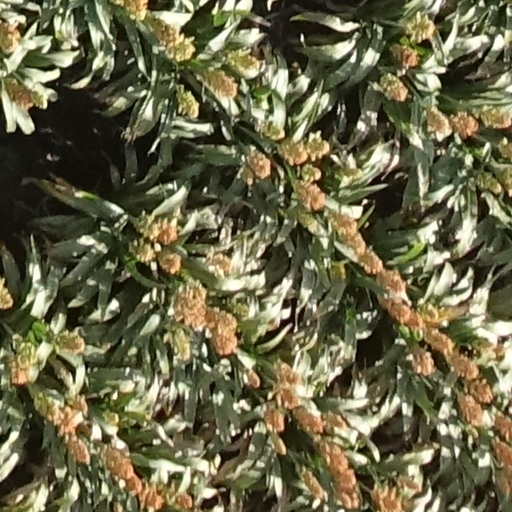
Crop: sorghum